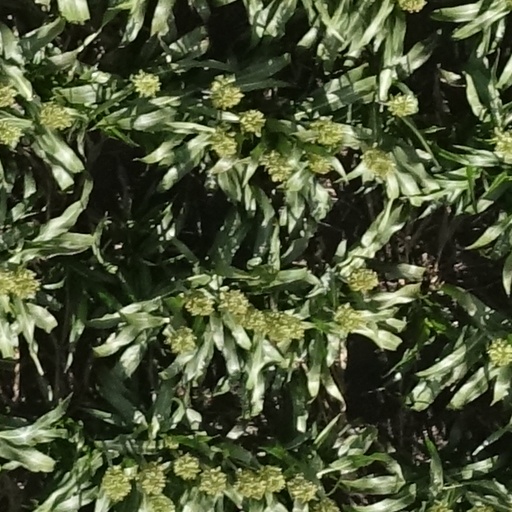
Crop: sorghum